Johnny Paredes

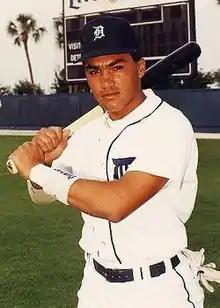

Johnny Alfonso Paredes Isambert (2 September 1962 – 5 November 2020) was a Venezuelan second baseman in Major League Baseball (MLB) who played for the Montreal Expos (1988; 1990) and Detroit Tigers (1990–1991). He also played in Japan in 1992 for the Yakult Swallows. Listed at 5' 11", 165 lb., he batted and threw right-handed. He also played with Aguilas del Zulia of the LVBP between 1982 and 1993.